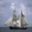
Label: ship